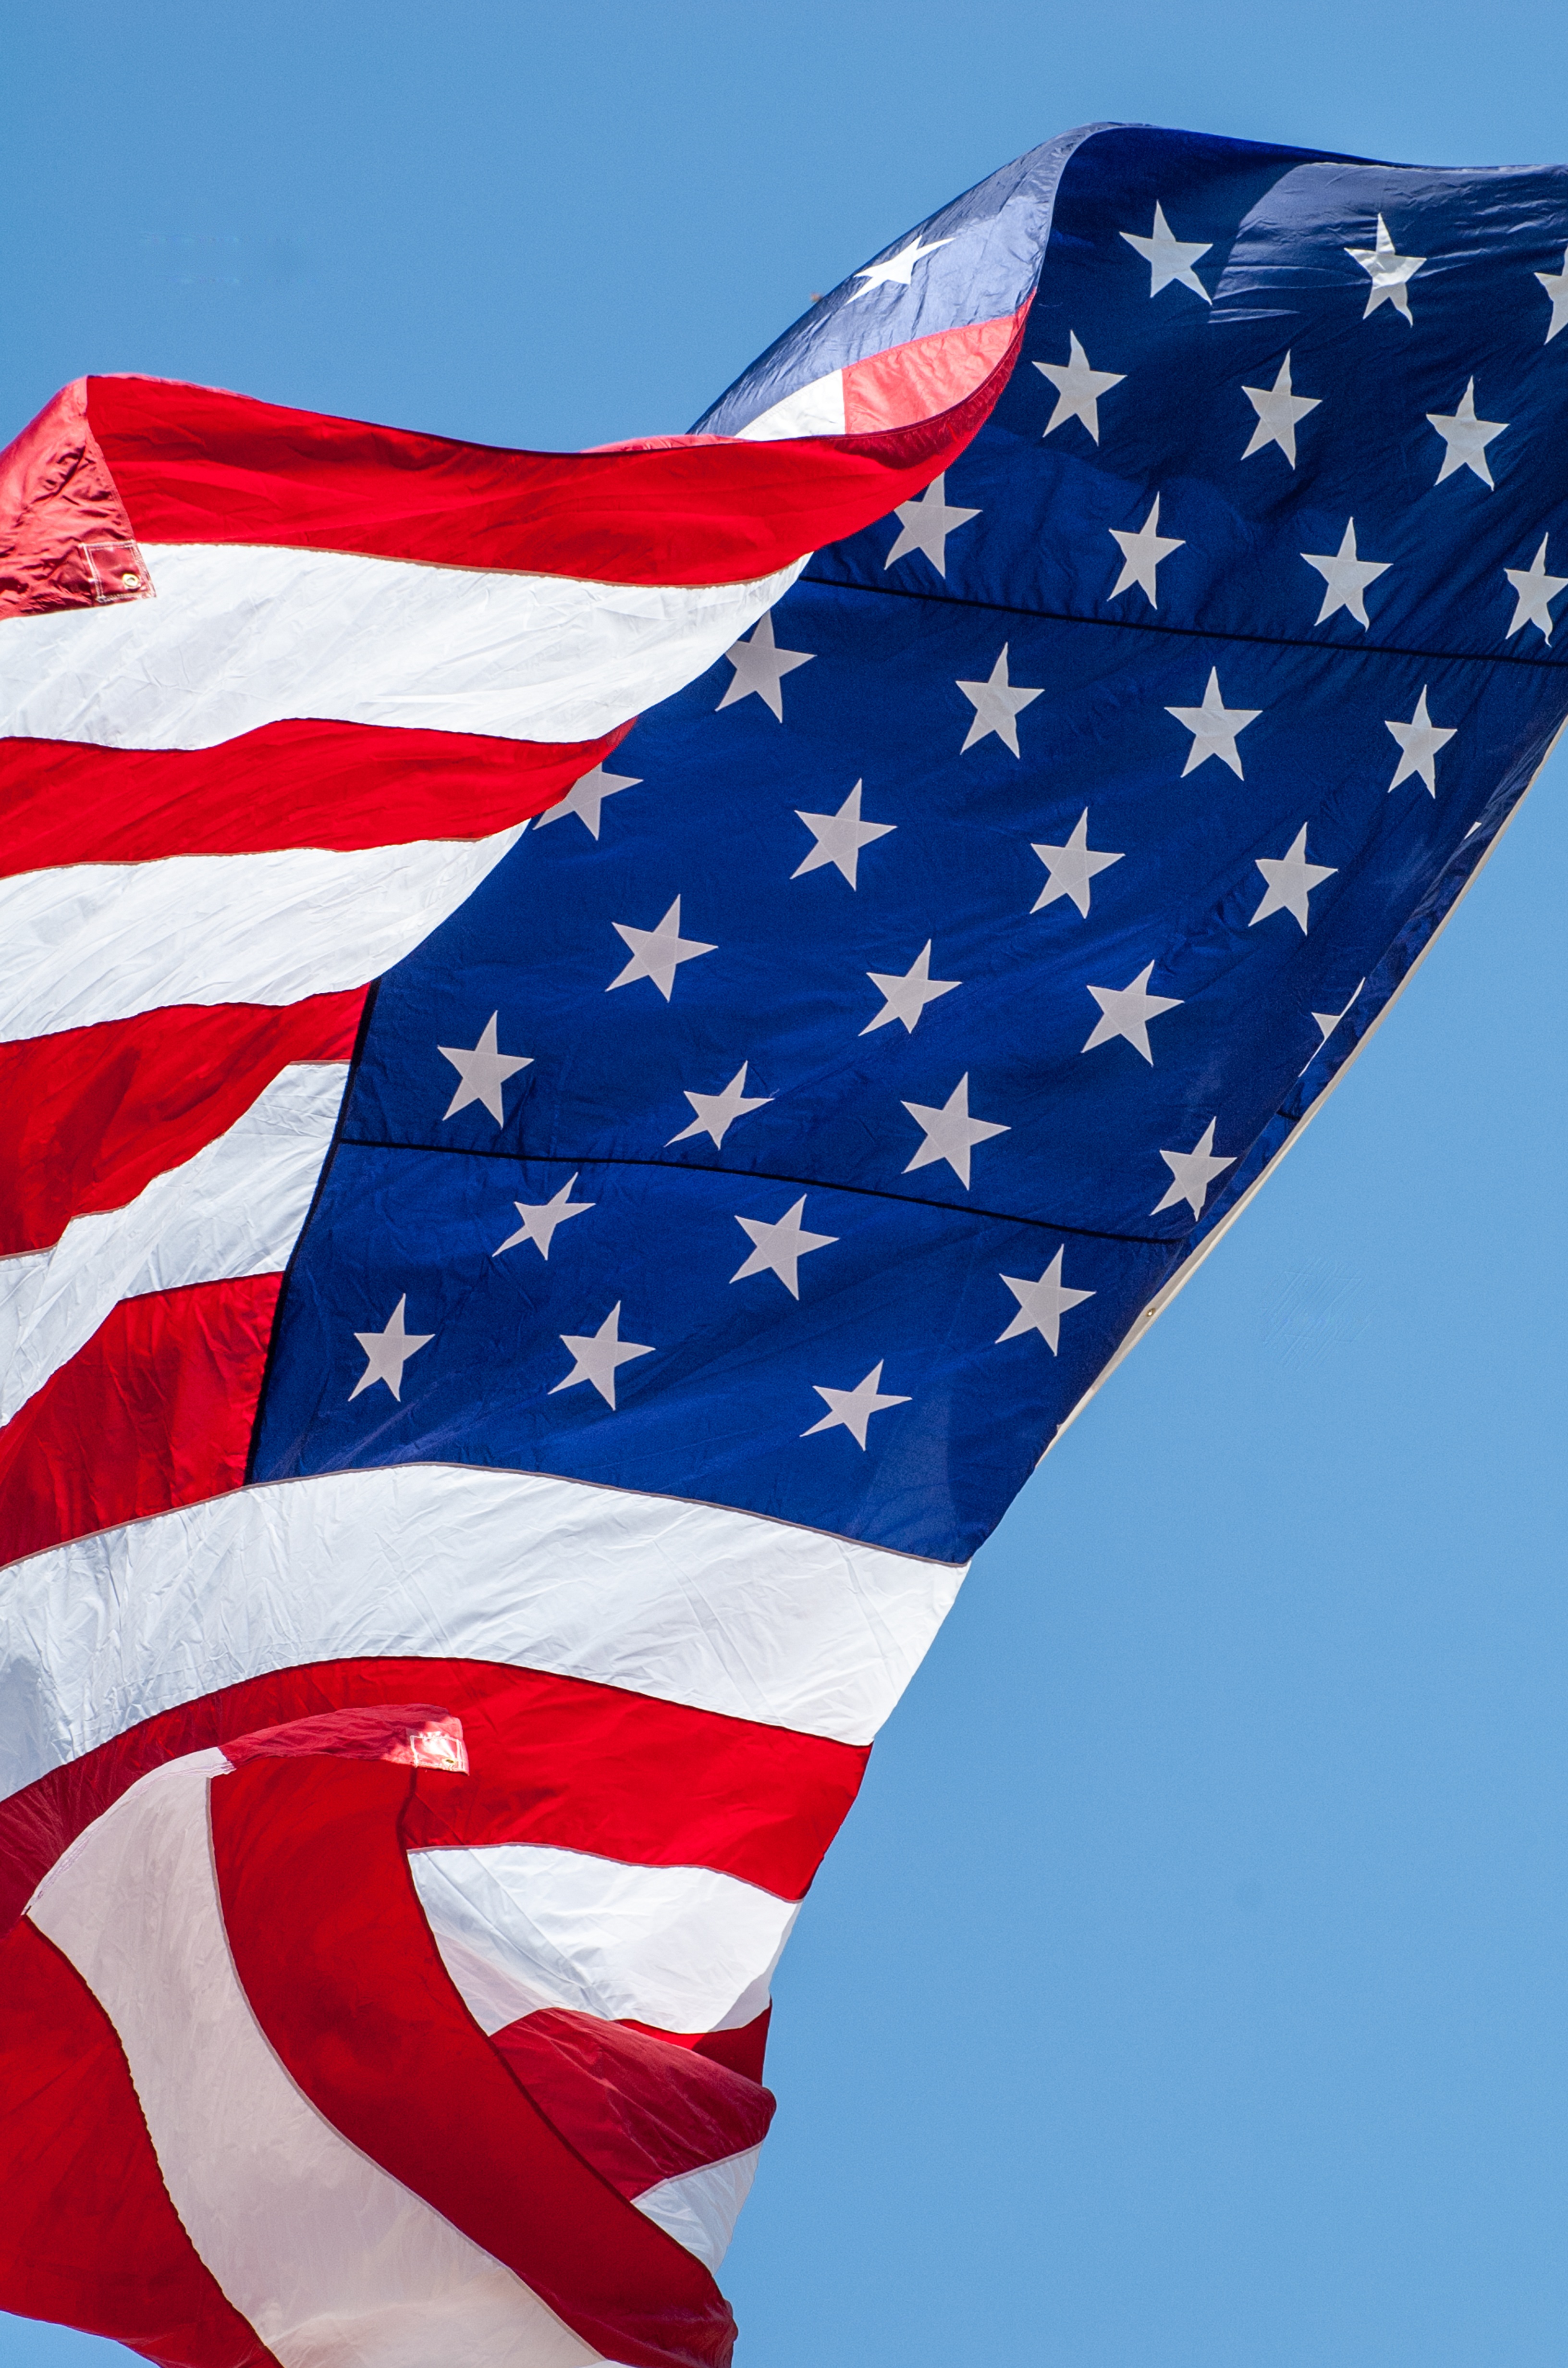
white, red, flag, usa, american flag, blue, freedom, patriotism, old glory, american, stars, stripes, united, glory, independence, red flag, states, patriotic, democracy, waving, american flag waving, flag of the united states, flag waving